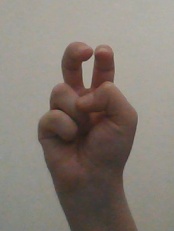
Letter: toot